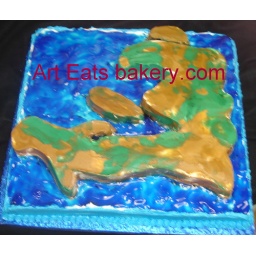
Haiti shaped cake with the ocean in blue butter cream and sugar gel